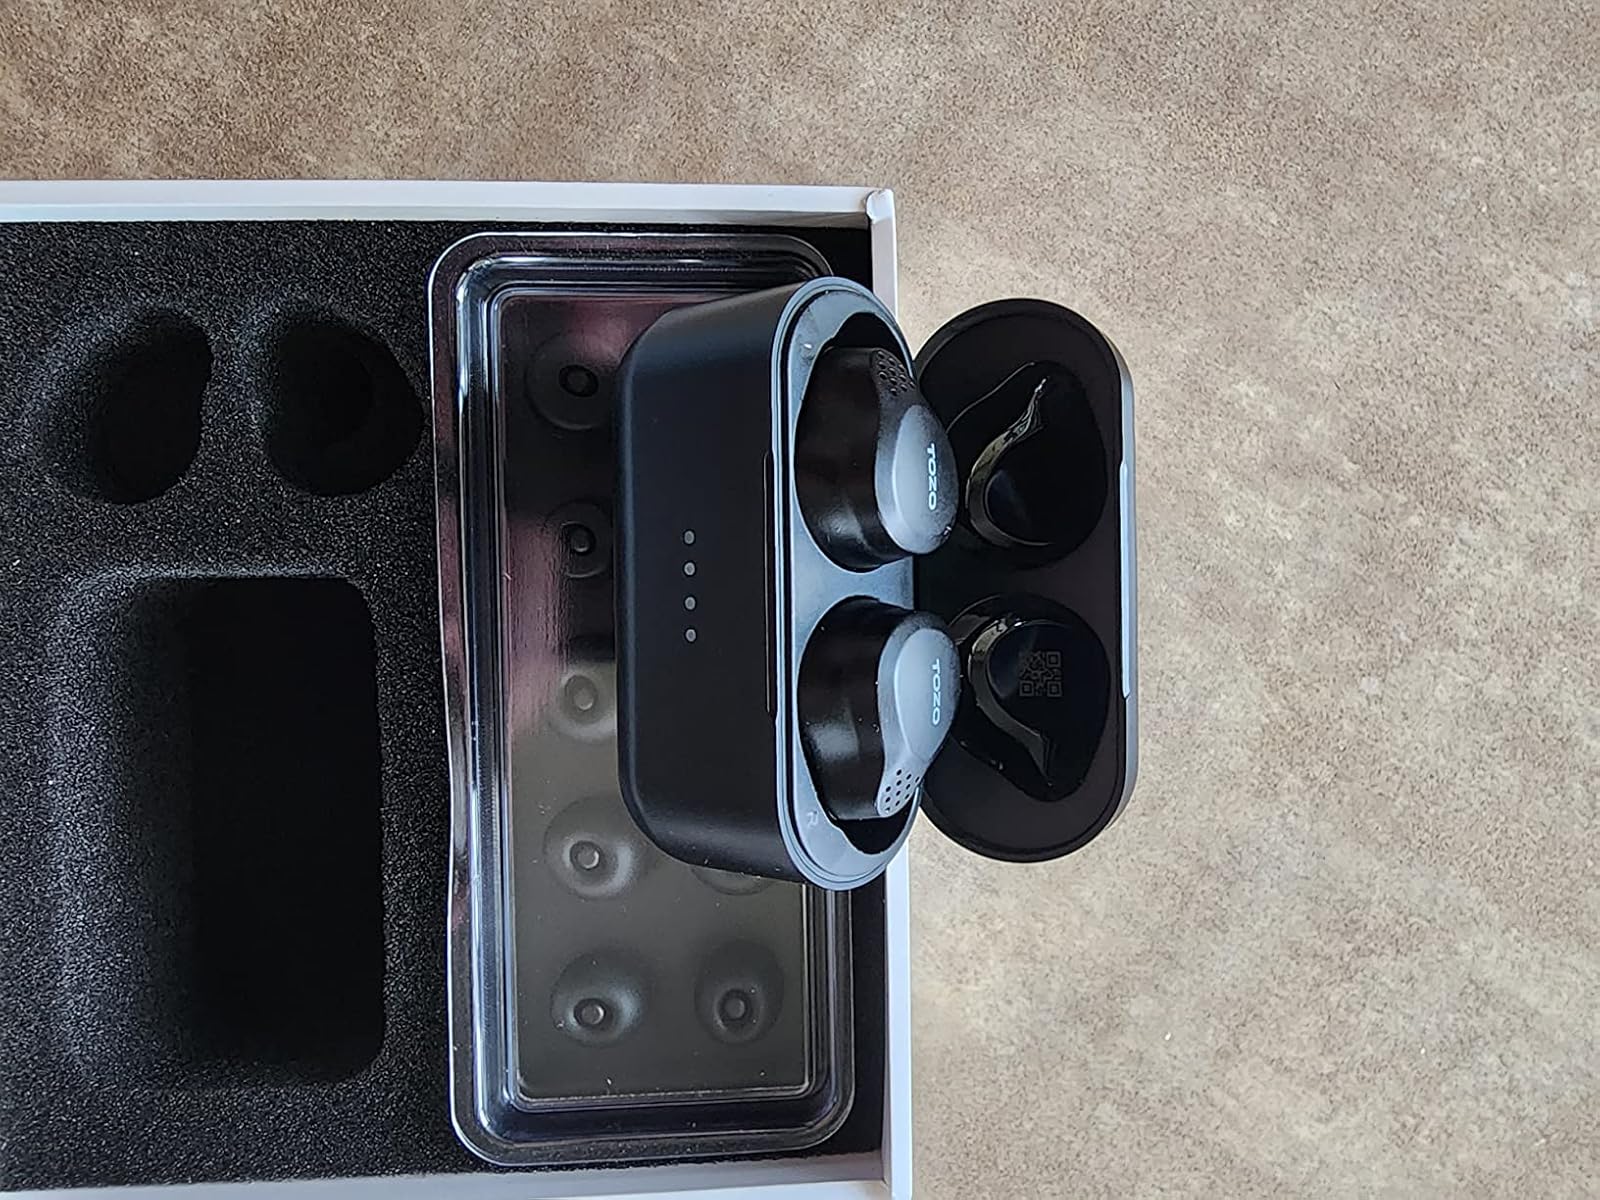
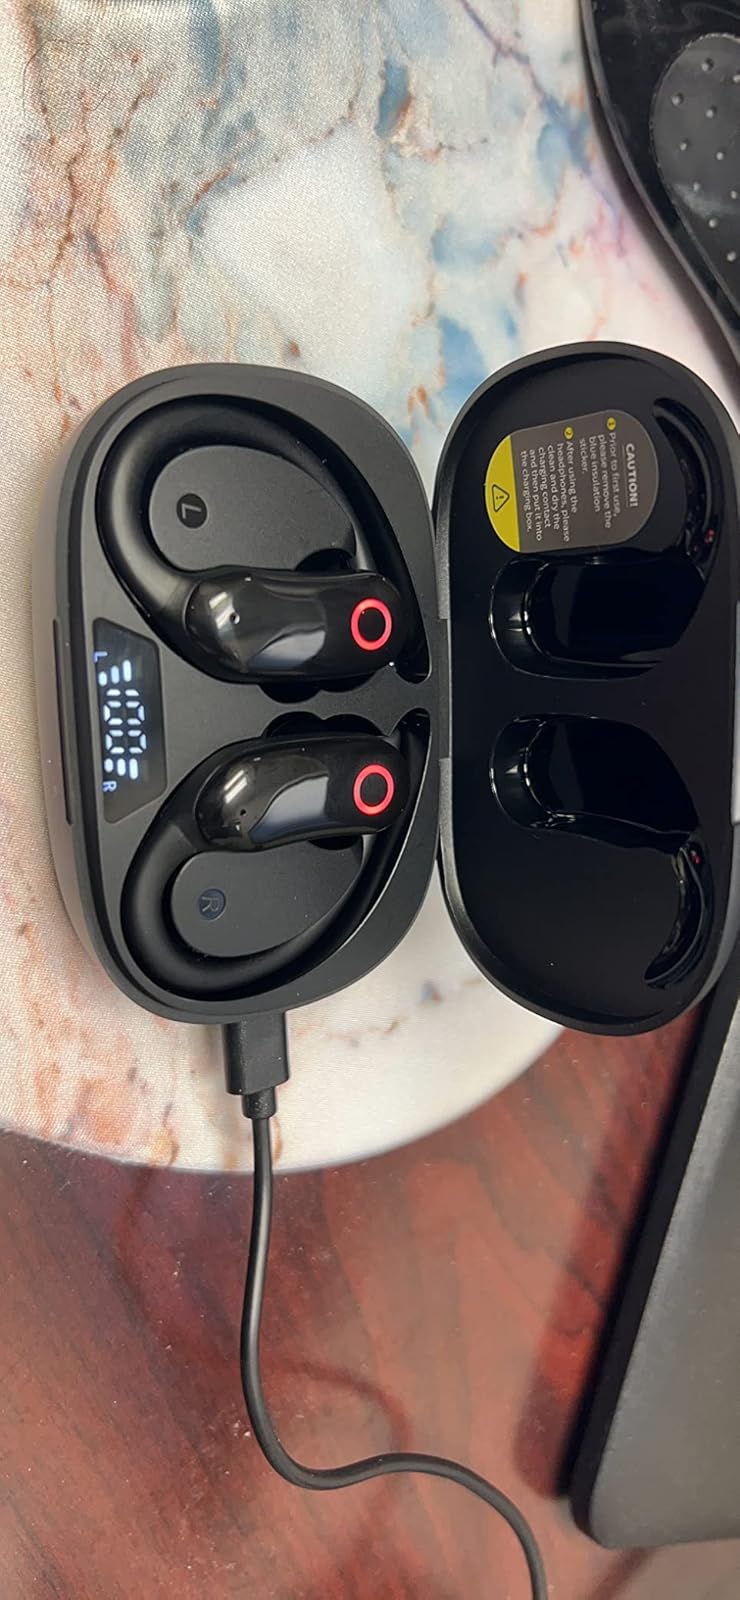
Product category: earbuds
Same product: no